The Adventures of Pinocchio

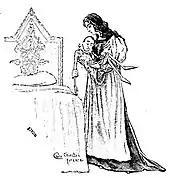
The Fairy saves Pinocchio.

As Pinocchio sets off for the city of Catchfools, the ghost of the Talking Cricket appears and tells him to go home and give the coins to his father. Pinocchio ignores his warnings again and as he passes through a forest, the Fox and Cat, disguised as bandits, ambush and attempts to rob him but fails. After biting off the Cat's paw, he escapes to a white house, where he is greeted by a young fairy with turquoise hair who says she is dead and waiting for a hearse. Unfortunately, the Fox and the Cat catch Pinocchio and hang him in a tree and leave after getting tired of waiting for him to suffocate, leaving Pinocchio to die alone and think about his misbehavior.